Diving watch

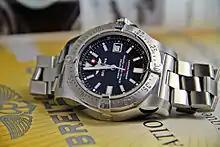
Breitling Avenger Seawolf, with a water resistance of . The round feature on the watch case side at 9 o'clock is an integrated helium release valve.

A diving watch, also commonly referred to as a diver's or dive watch, is a watch designed for underwater diving that features, as a minimum, a water resistance greater than , the equivalent of . The typical diver's watch will have a water resistance of around , though modern technology allows the creation of diving watches that can go much deeper. A true contemporary diver's watch is in accordance with the ISO 6425 standard, which defines test standards and features for watches suitable for diving with underwater breathing apparatus in depths of or more. Watches conforming to ISO 6425 are marked with the word DIVER'S to distinguish ISO 6425 conformant diving watches from watches that might not be suitable for actual scuba diving.